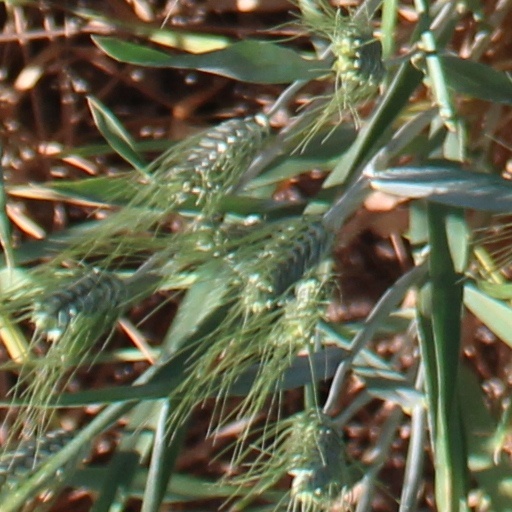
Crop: wheat